Blackfriars, Bristol

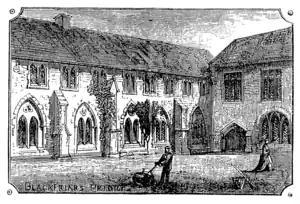
1873 engraving of surviving buildings

Blackfriars, Bristol was a Dominican priory in Broadmead, Bristol, England. It was founded by Maurice de Gaunt in 1227 or 1228. Llywelyn ap Dafydd, son of Dafydd ap Gruffydd, the last native Prince of Wales, was buried in the cemetery of the priory. Following the Dissolution of the Monasteries in the 16th century, surviving parts of the priory became a guildhall for the Smiths and Cutlers Company, the Bakers Company, a workhouse and then Bristol Quaker meeting house. In the 20th century, it has housed the local register office, a theatre company, and a restaurant.